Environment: real
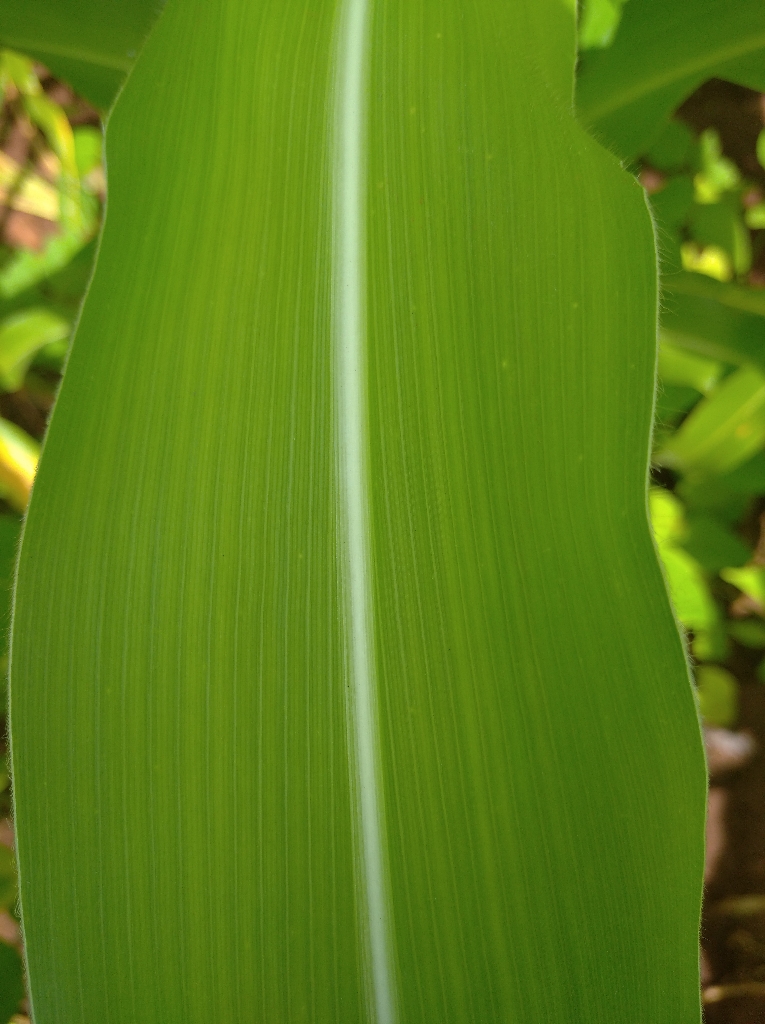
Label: healthy